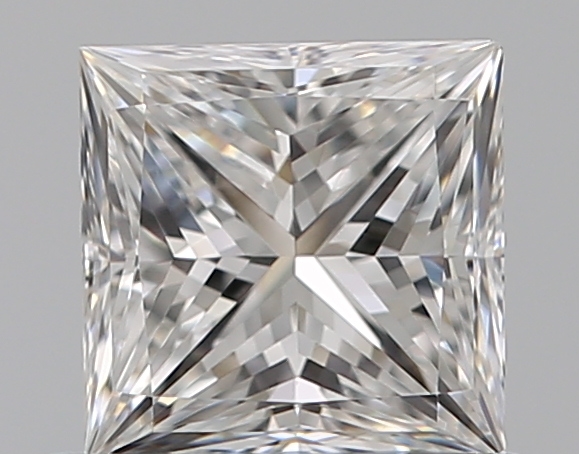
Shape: princess
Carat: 0.59
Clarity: VS1
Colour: E
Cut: VG
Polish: EX
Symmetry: VG
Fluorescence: N
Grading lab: GIA
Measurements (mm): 4.64 x 4.62 x 3.44